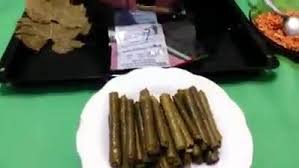
Yemek: yaprak_sarma